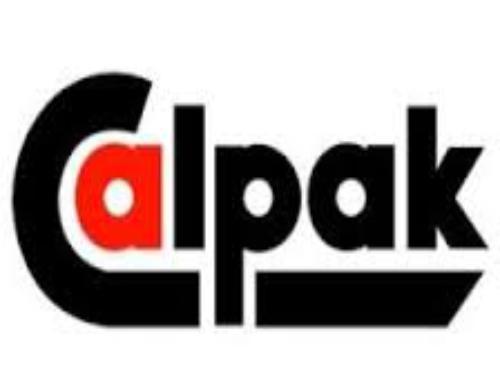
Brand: calpak
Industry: Others